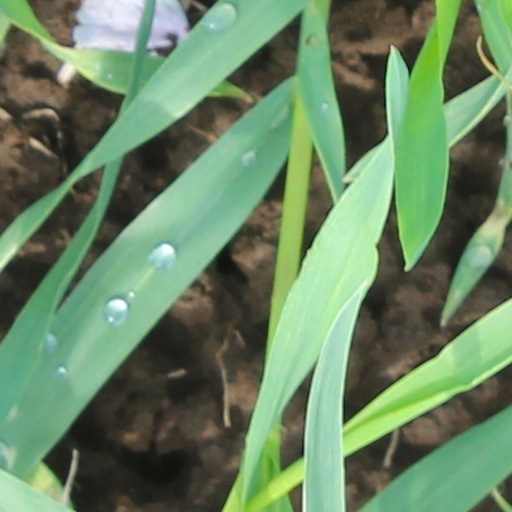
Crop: wheat